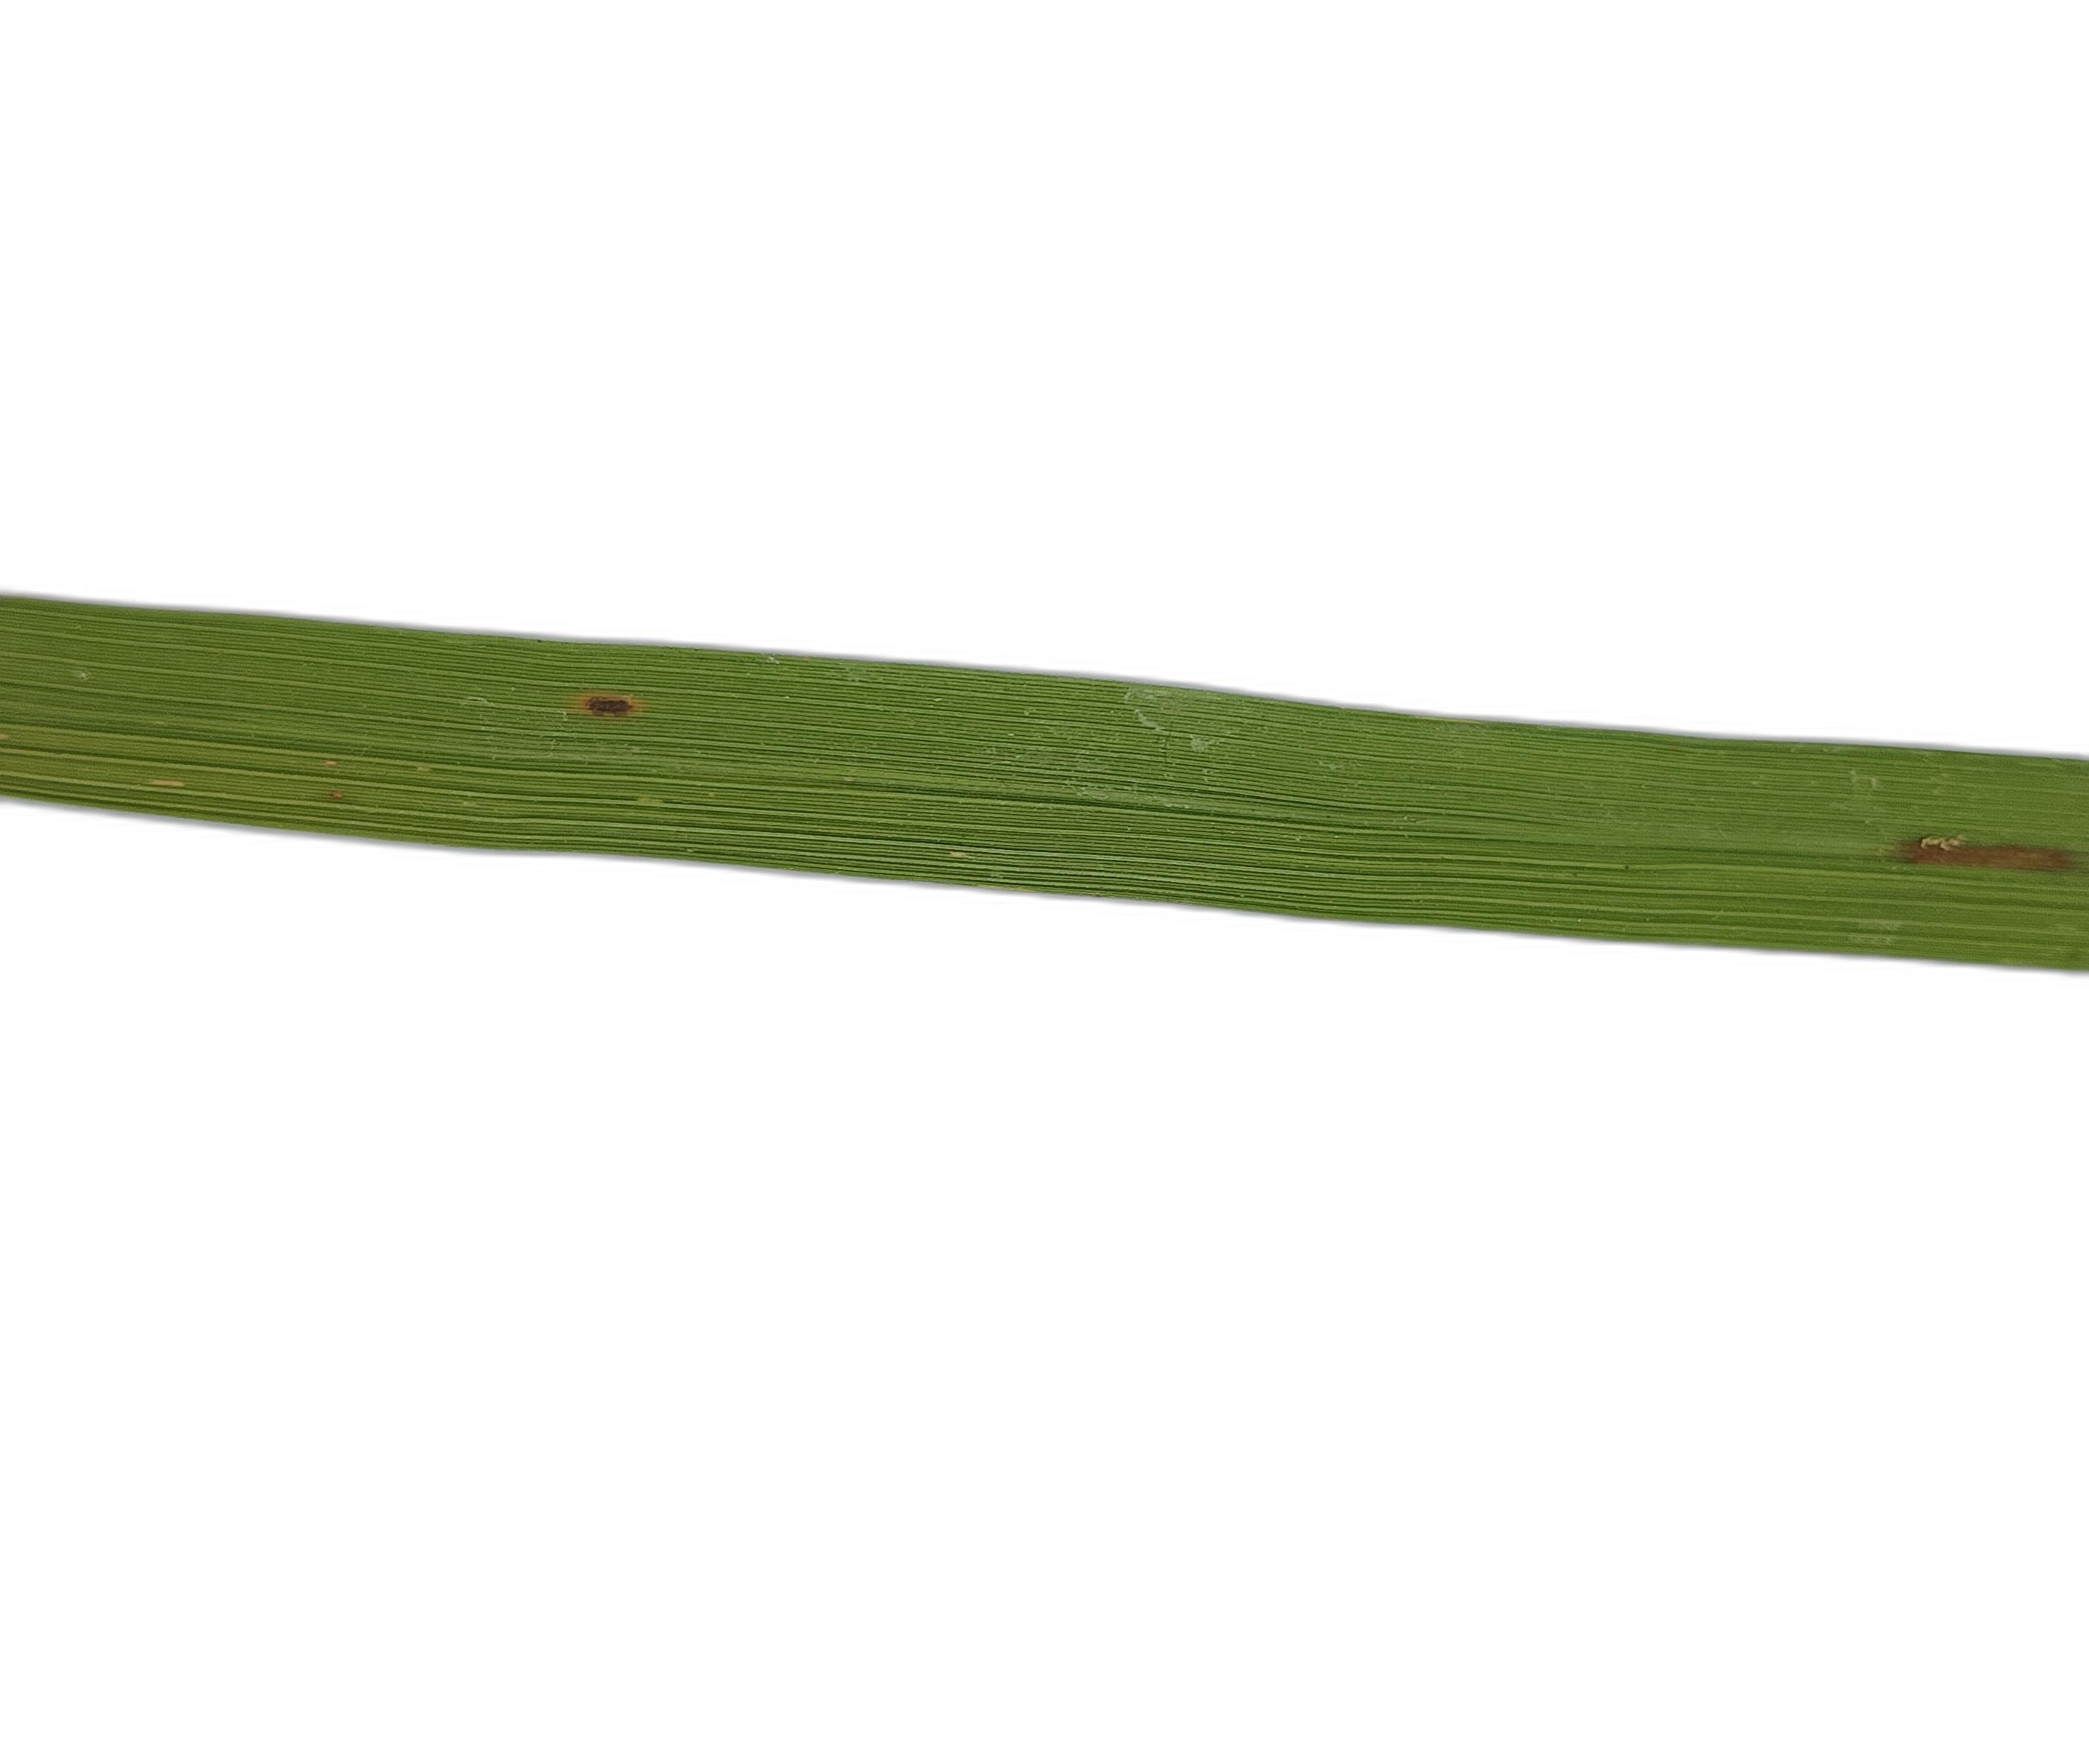
Label: Rice Blast